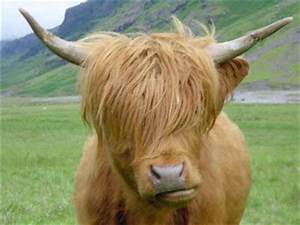
Label: cow